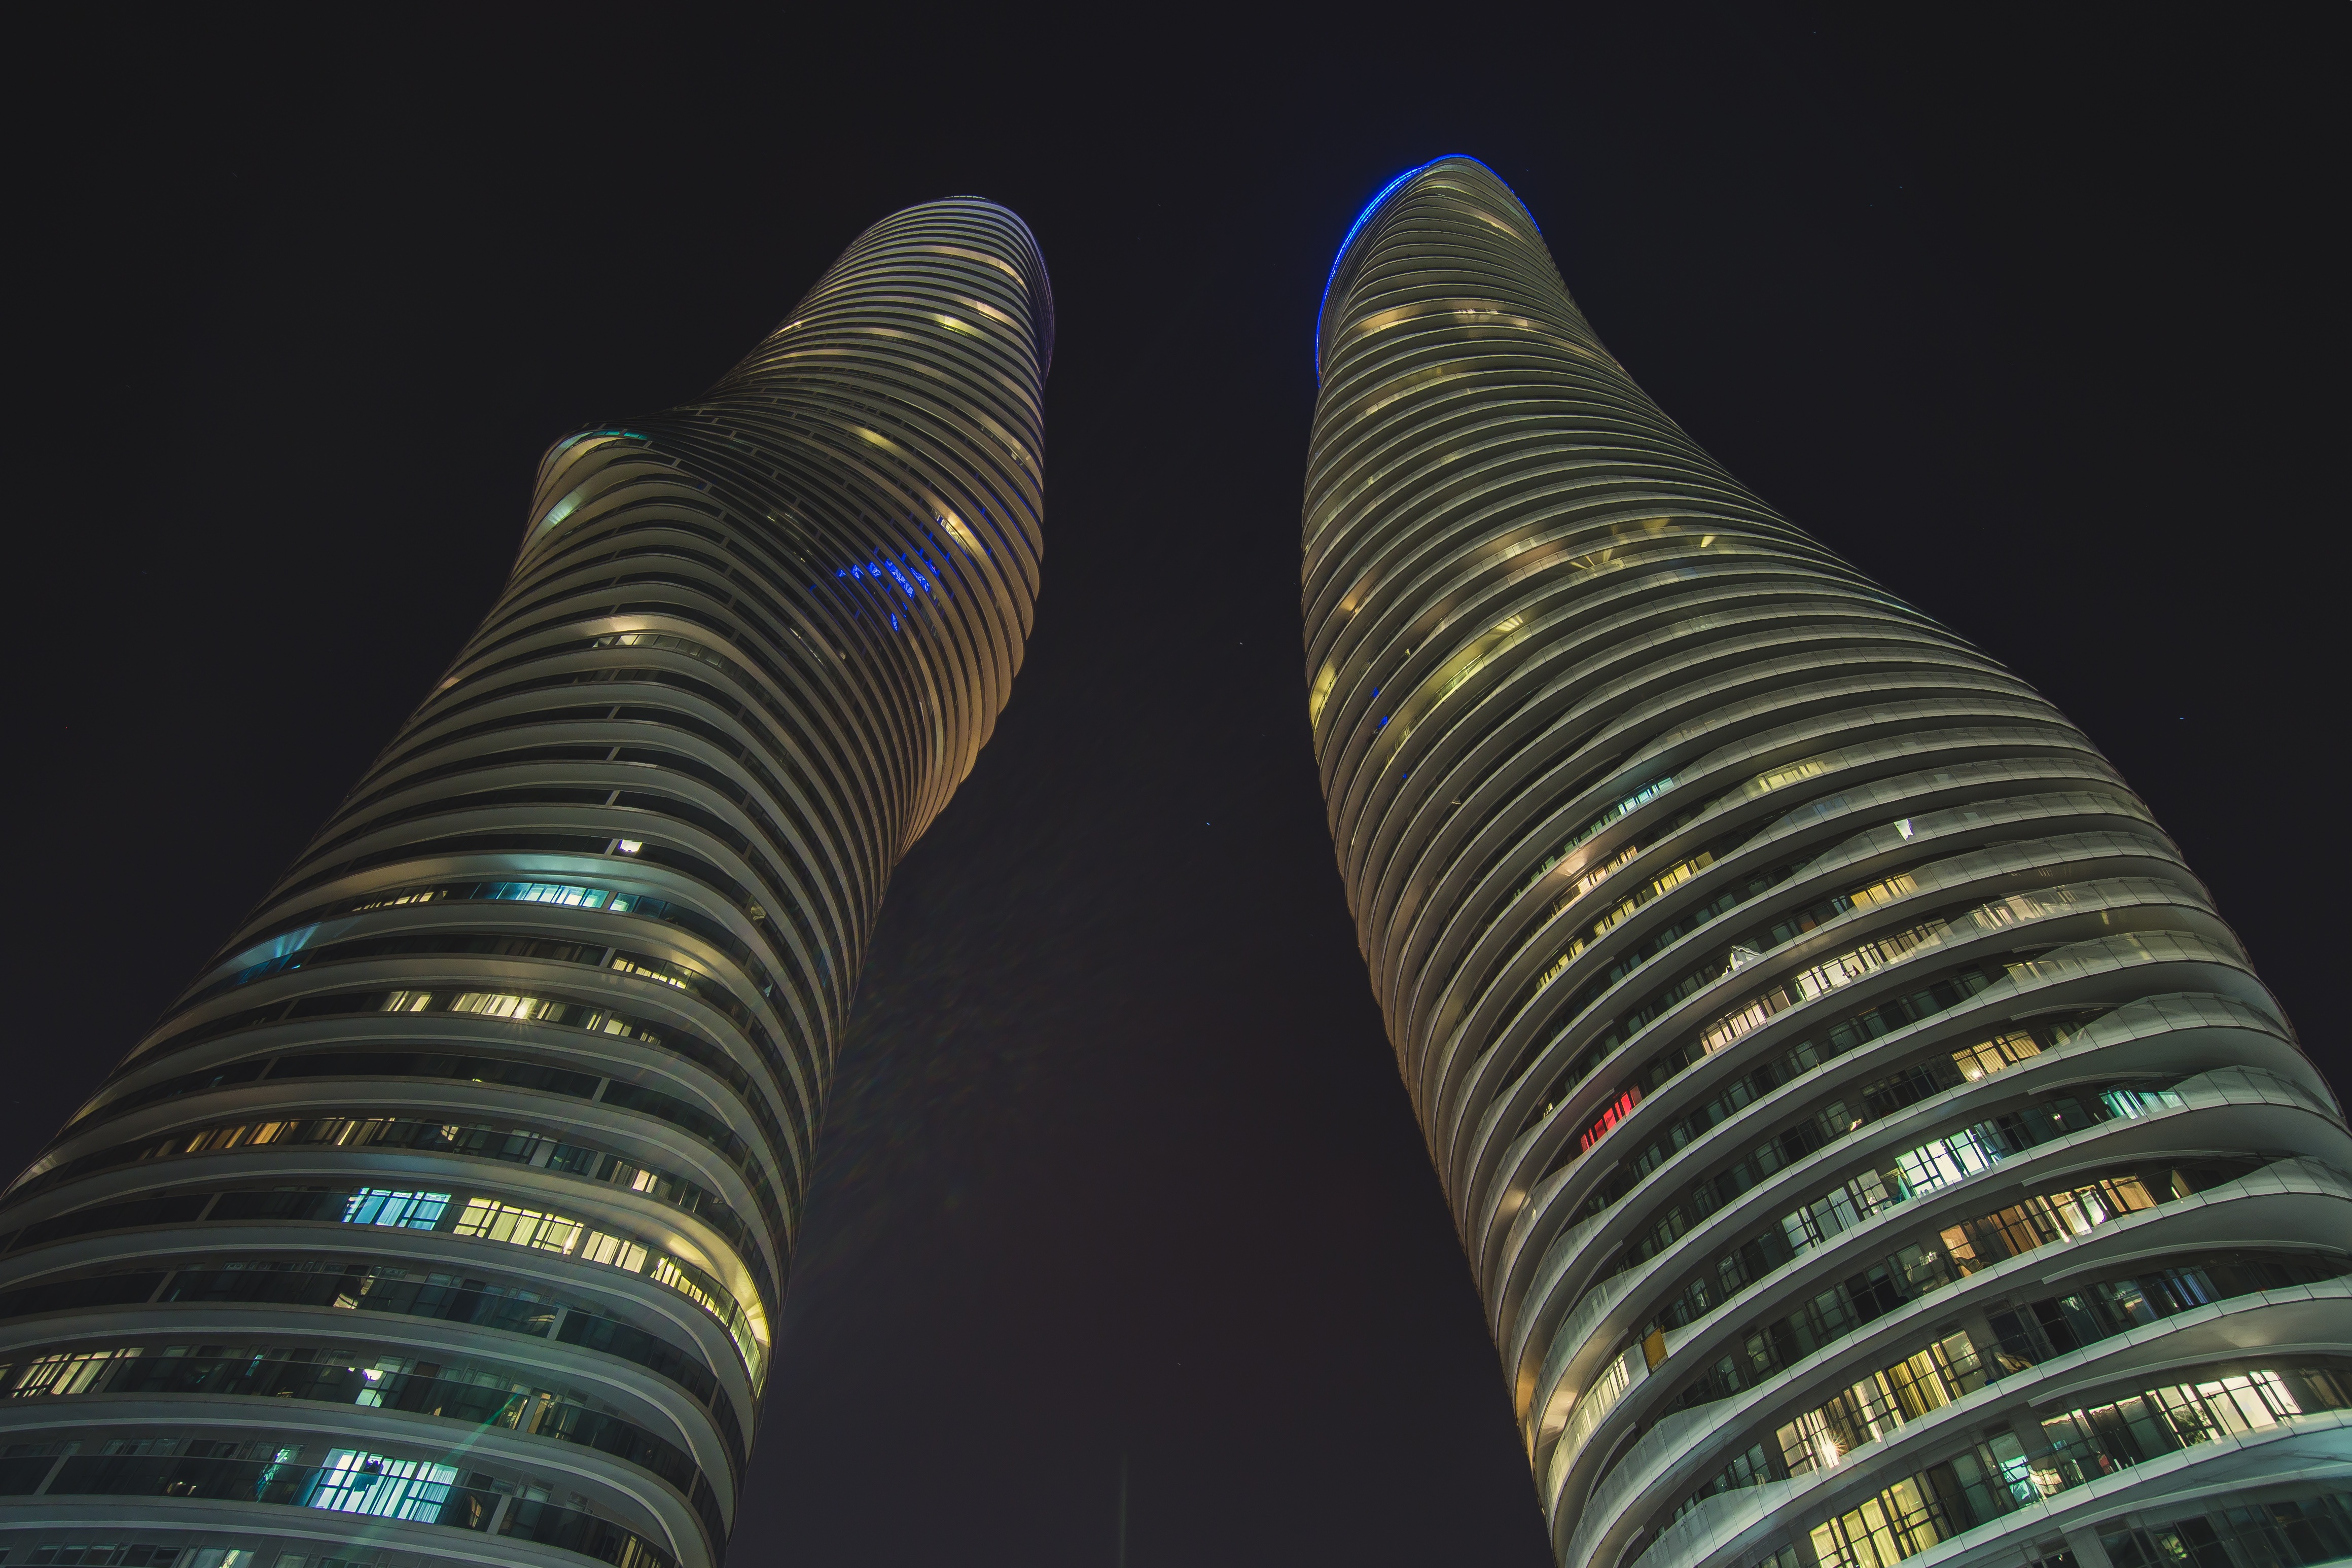
light, architecture, structure, night, city, skyscraper, urban, dark, construction, line, high, facade, two, blue, exterior, modern, futuristic, illuminated, lights, skyscrapers, towers, apartments, tall, twin, contemporary, shape